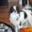
Label: dog